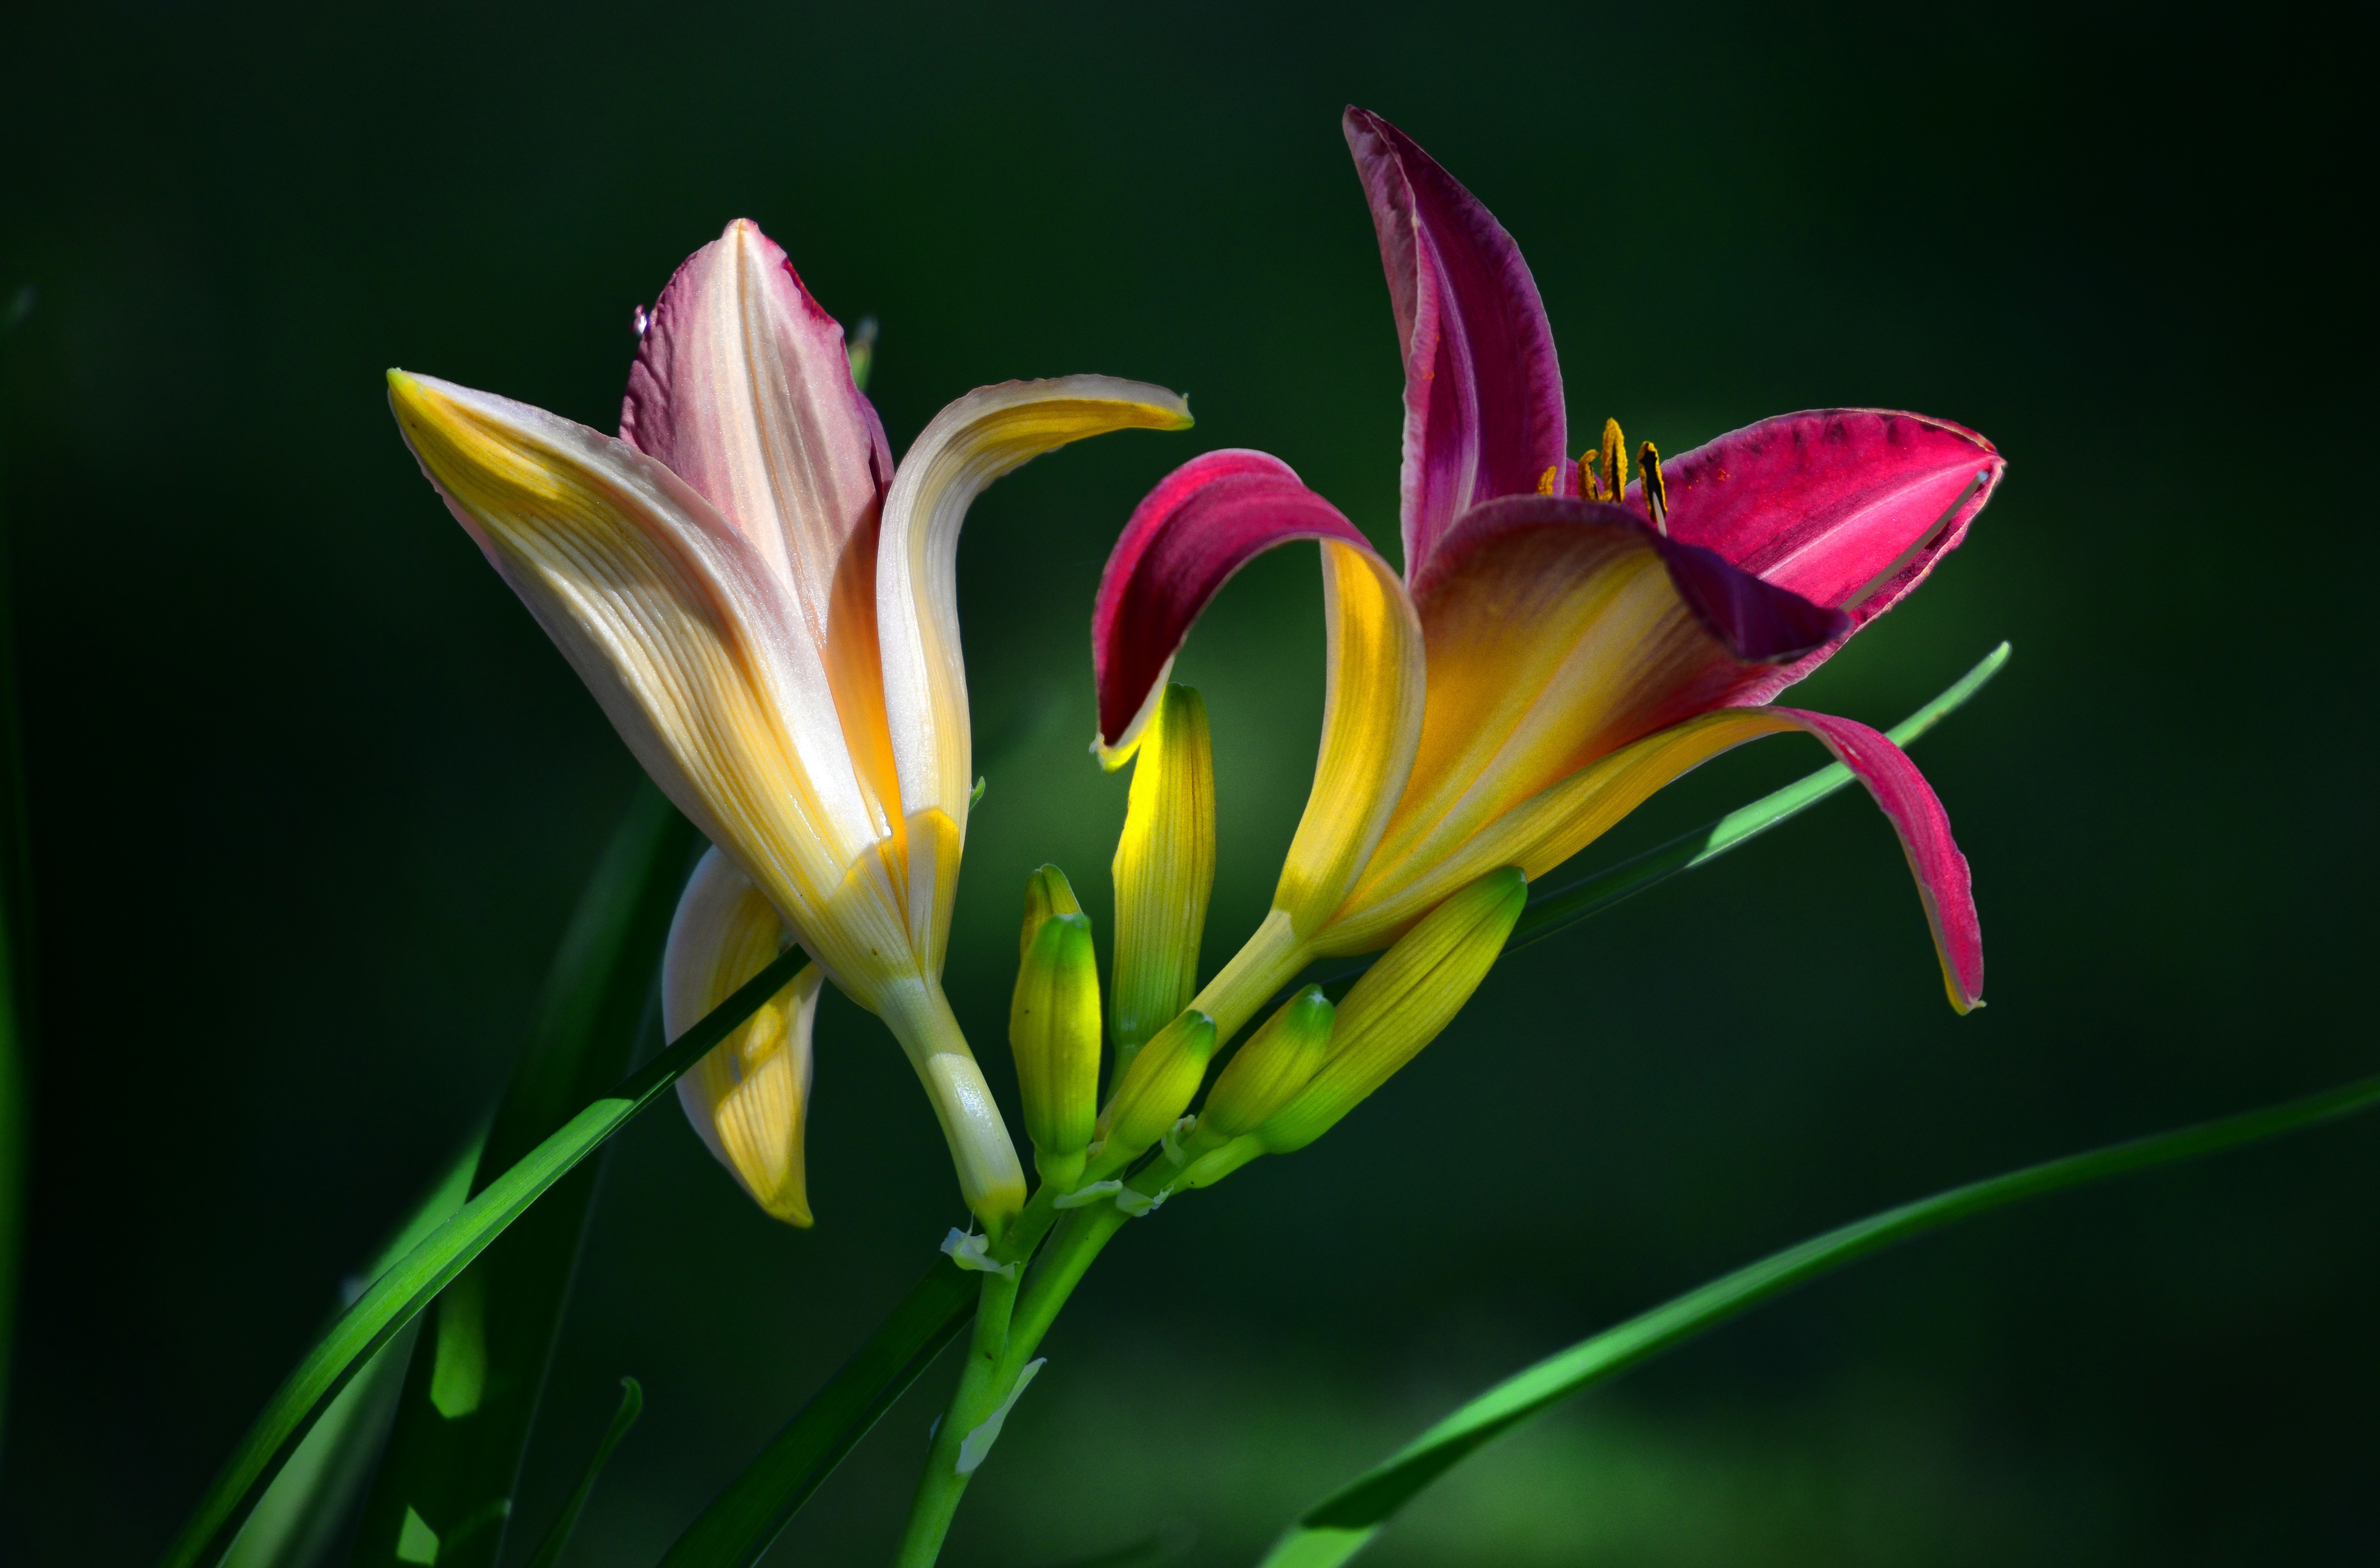
nature, blossom, plant, photography, leaf, flower, petal, summer, green, botany, yellow, garden, flora, wildflower, close up, lily, bud, macro photography, flowering plant, daylilies, plant stem, land plant